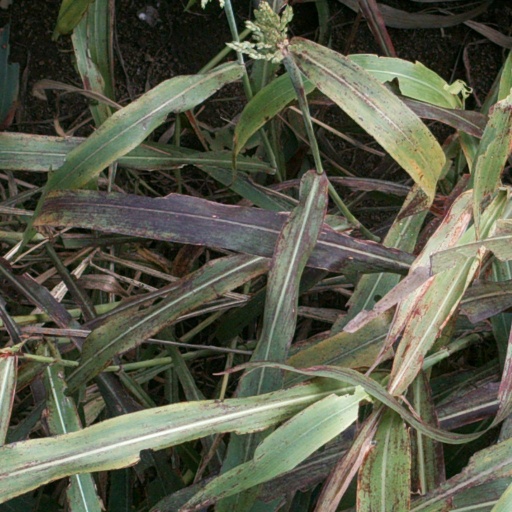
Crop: sorghum